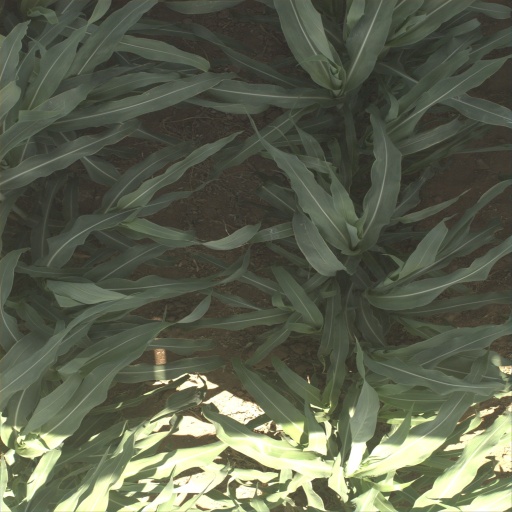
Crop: sorghum